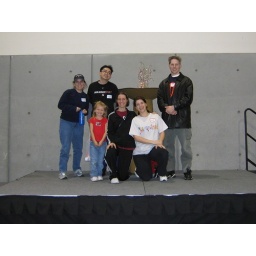
Some cute little girl wanted to be in our group photo.